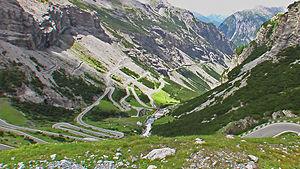
La Corsa allo Stelvio est une compétition automobile italienne disputée avant-guerre le plus souvent à la fin du mois d'août, dans la province autonome de Bolzano non loin de Merano, dans la région du Trentin-Haut-Adige, au nord-est de l'Italie, dans le massif de l'Ortles.